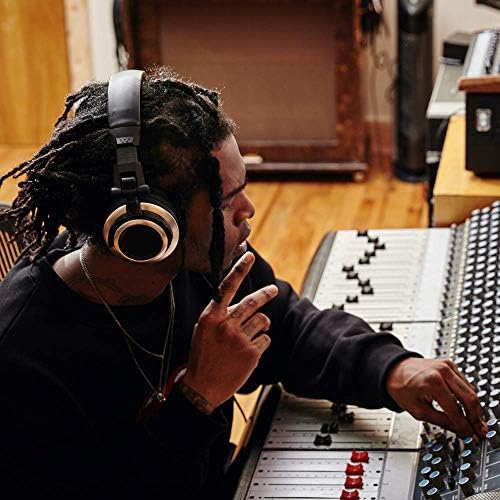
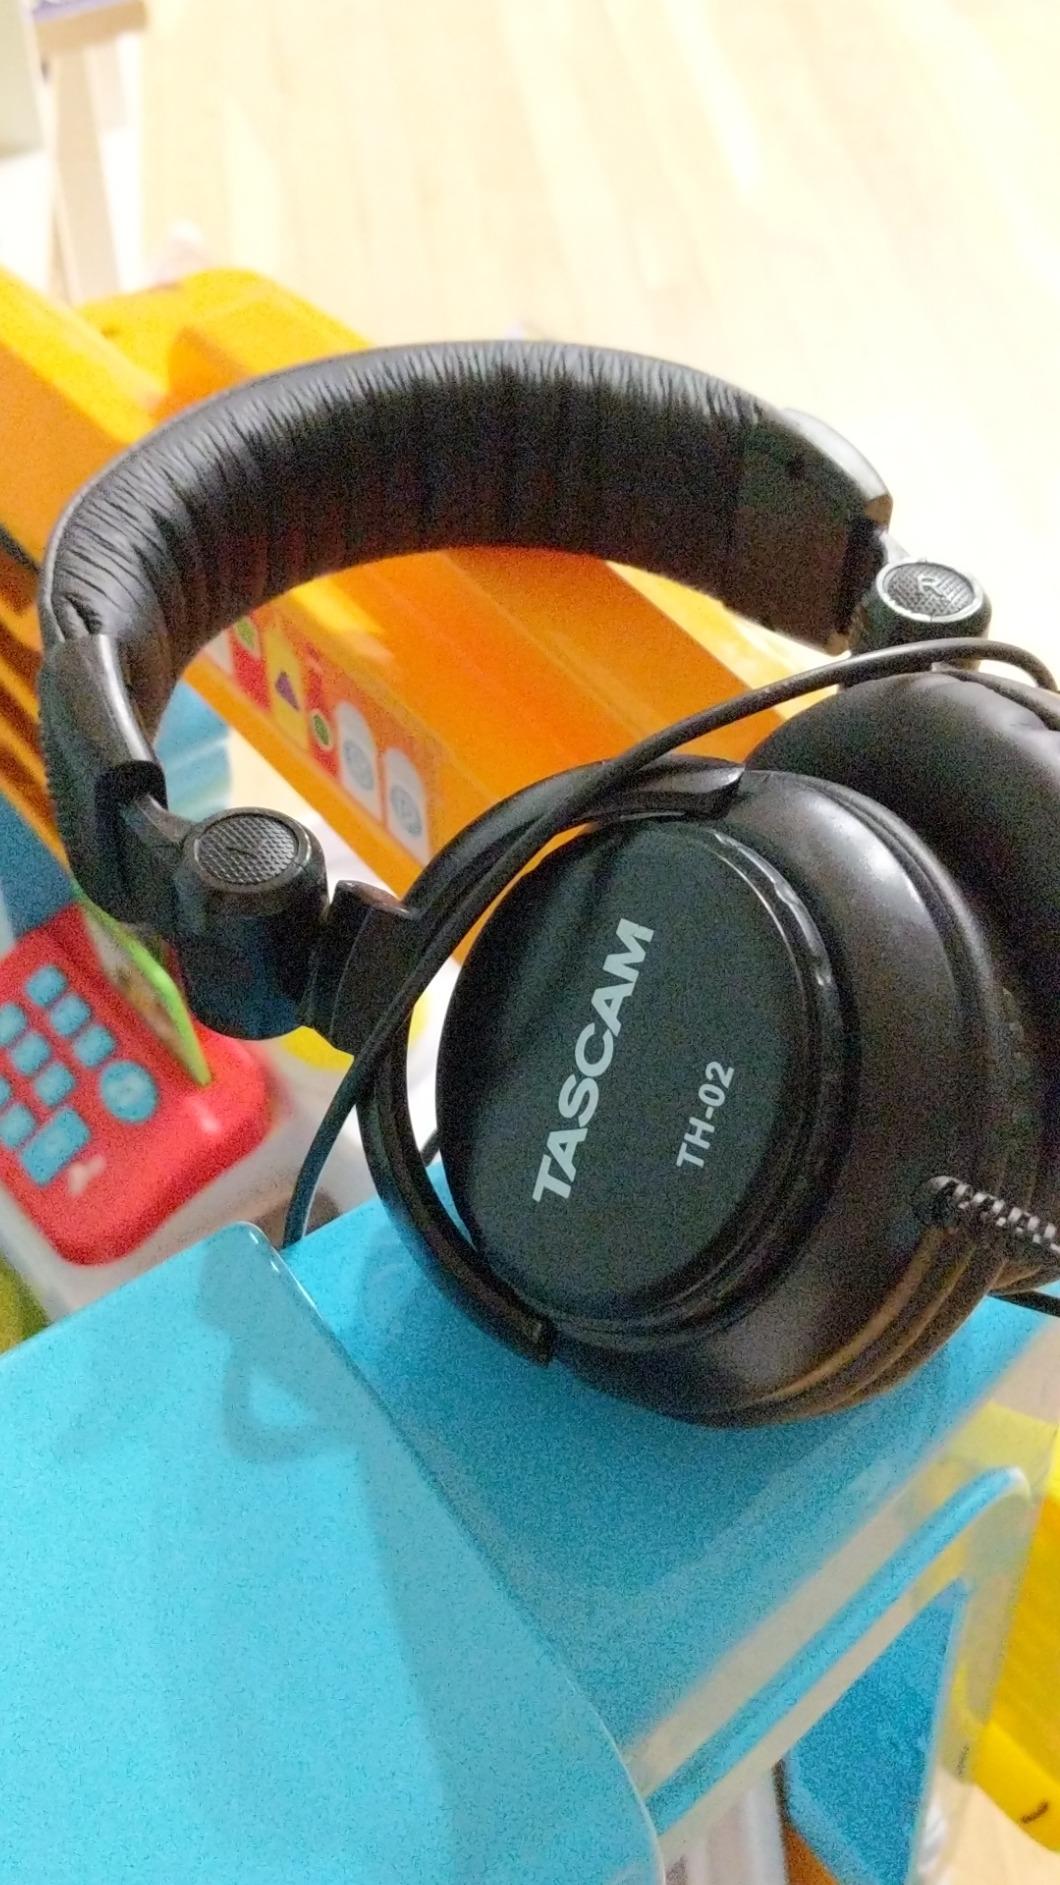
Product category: headphones
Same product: no